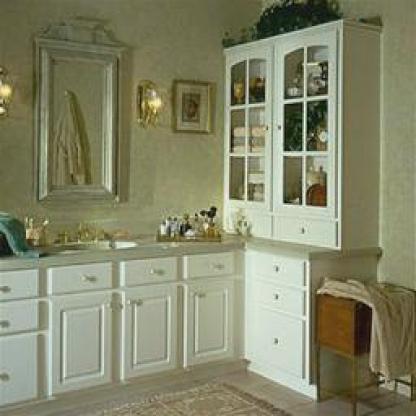
Scene: Indoor